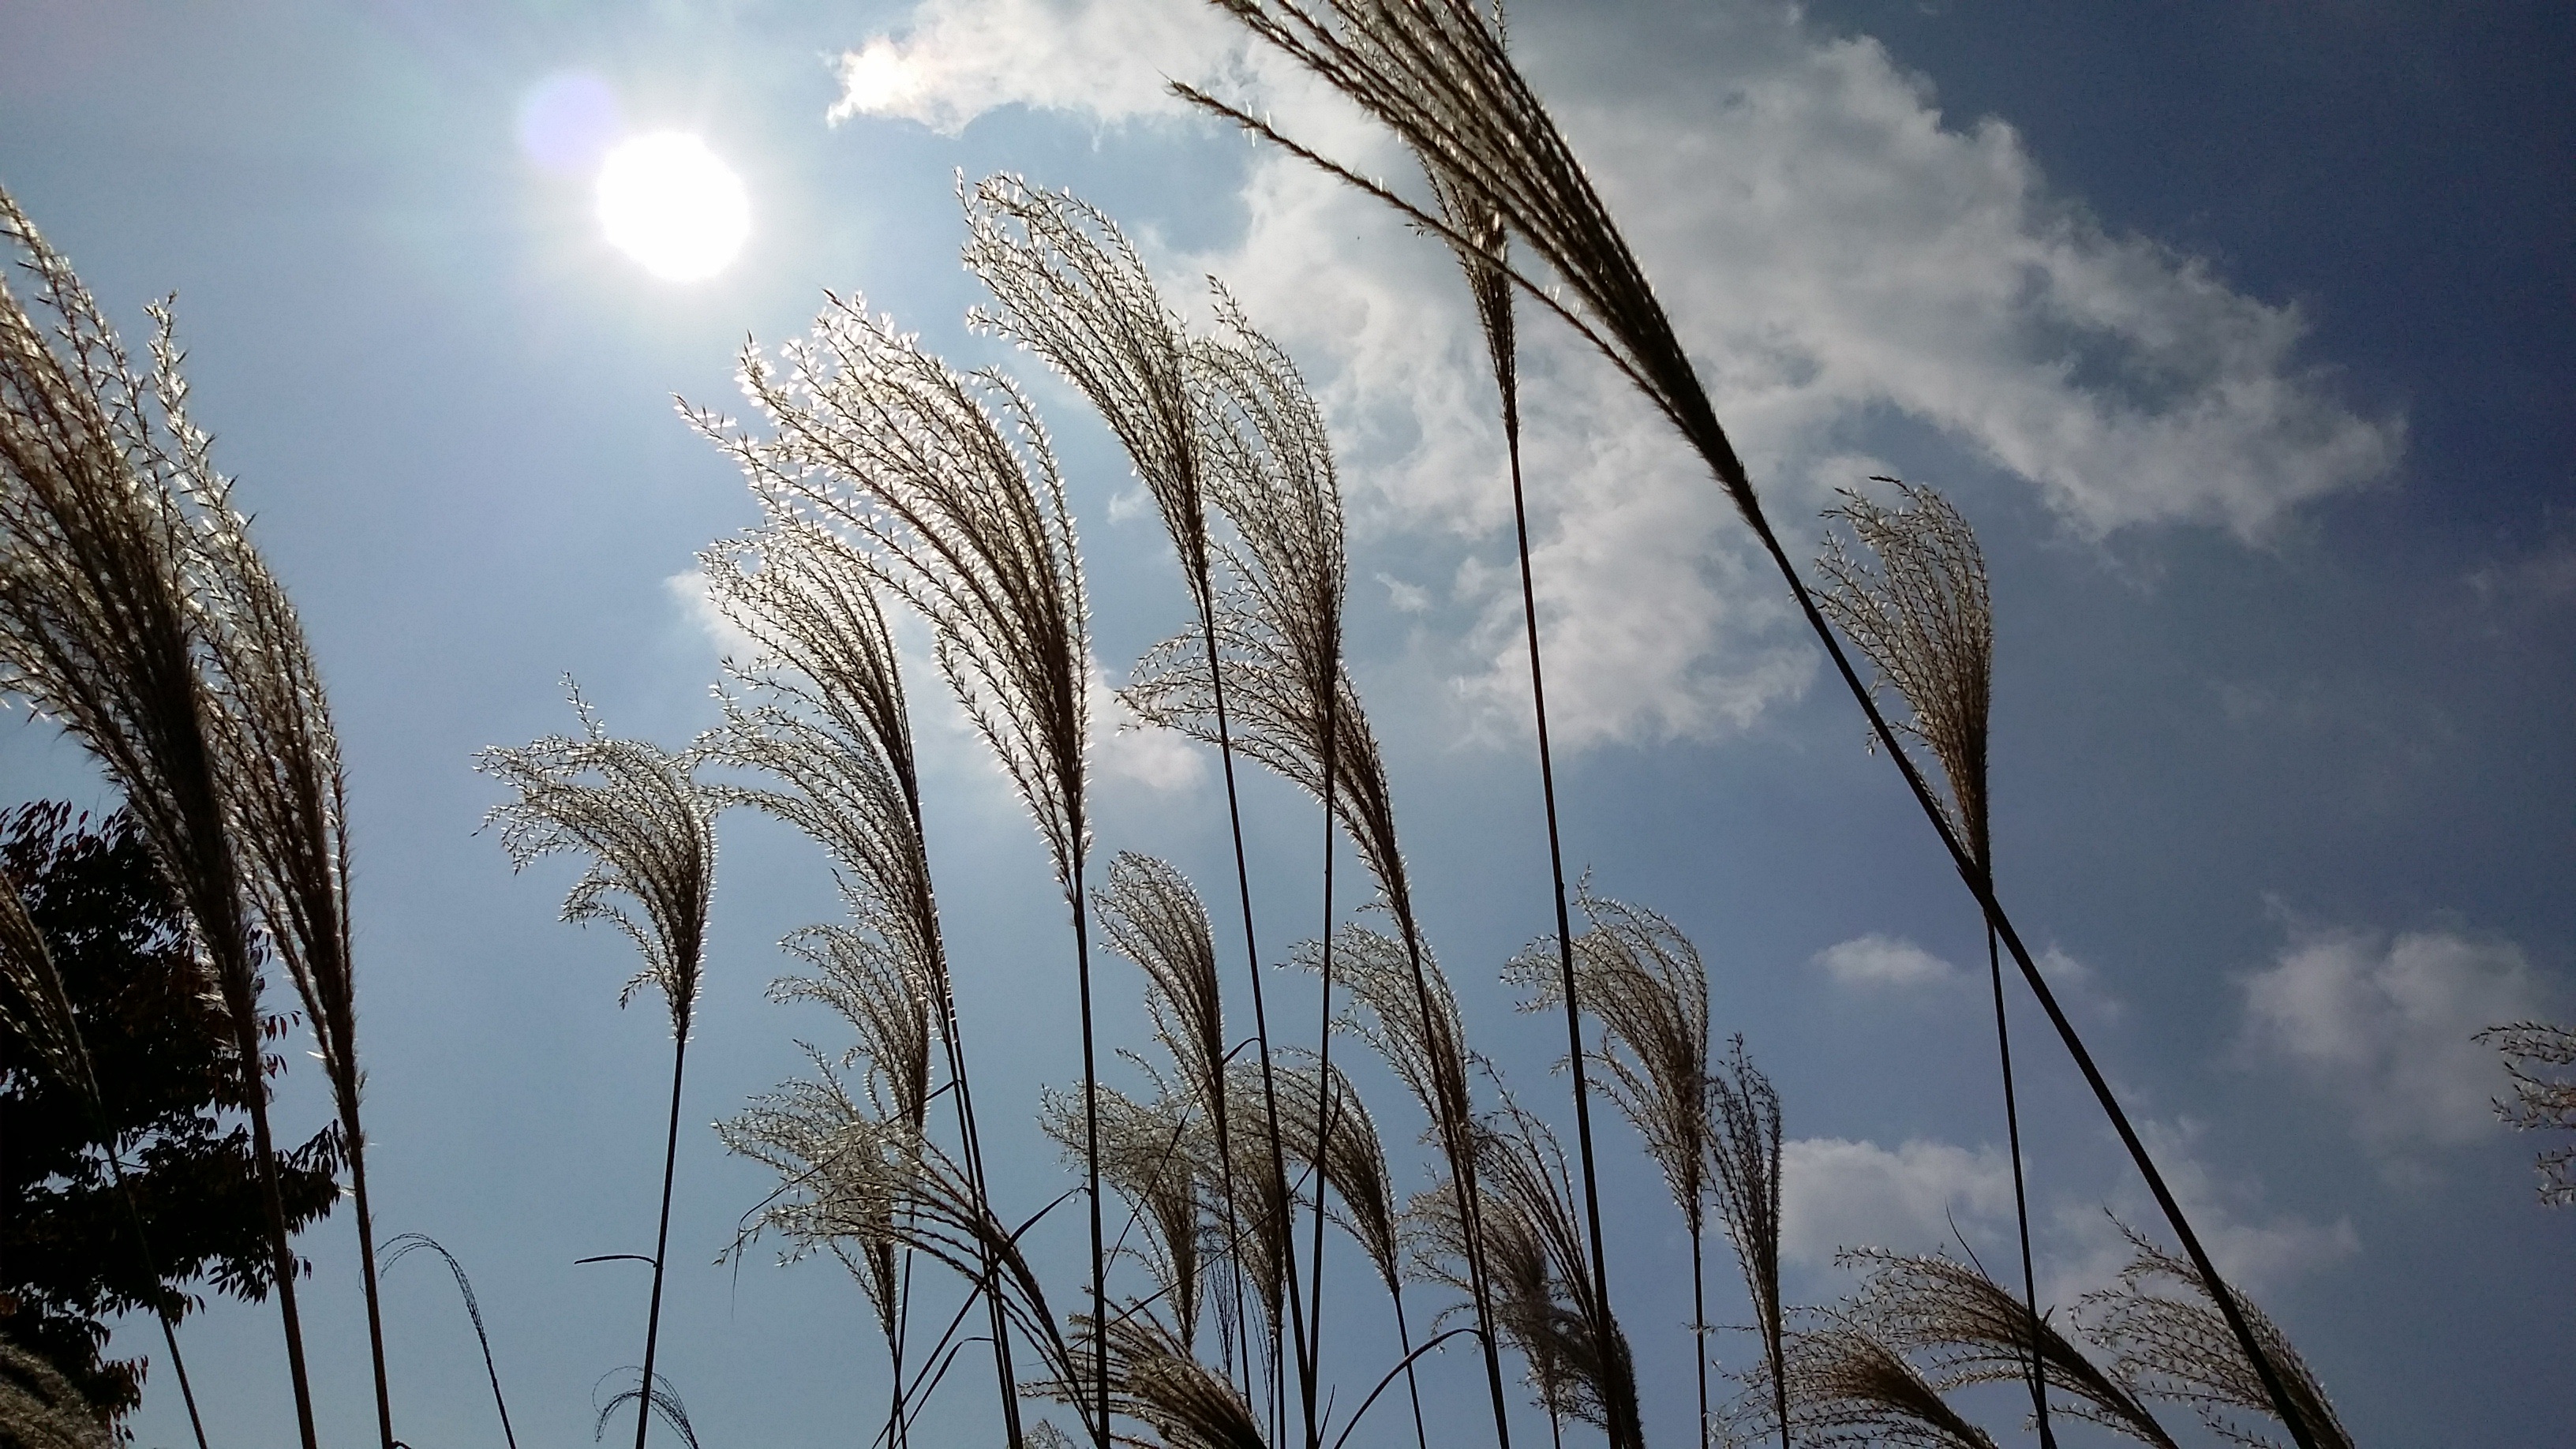
sea, tree, nature, grass, branch, winter, cloud, plant, sky, sunlight, morning, wind, frost, reed, reflection, autumn sky, meteorological phenomenon, atmospheric phenomenon, grass family, atmosphere of earth, woody plant, arecales